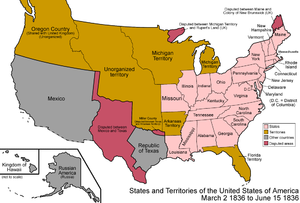
Cet article retrace la chronologie de l'évolution territoriale des États-Unis. Il liste les modifications géographiques intérieures et extérieures de ce pays.
Cette page concerne des événements d'actualité qui se sont produits durant l'année 1836 du calendrier grégorien aux États-Unis.
La bataille d'Agua Dulce se déroula le 2 mars 1836 à quarante kilomètres au sud de la localité de San Patricio dans l'État de Tamaulipas. Cette escarmouche, qui s'inscrit dans le cadre de la révolution texane, oppose les troupes de l'Armée mexicaine aux immigrants rebelles texians issus de la province mexicaine du Texas.